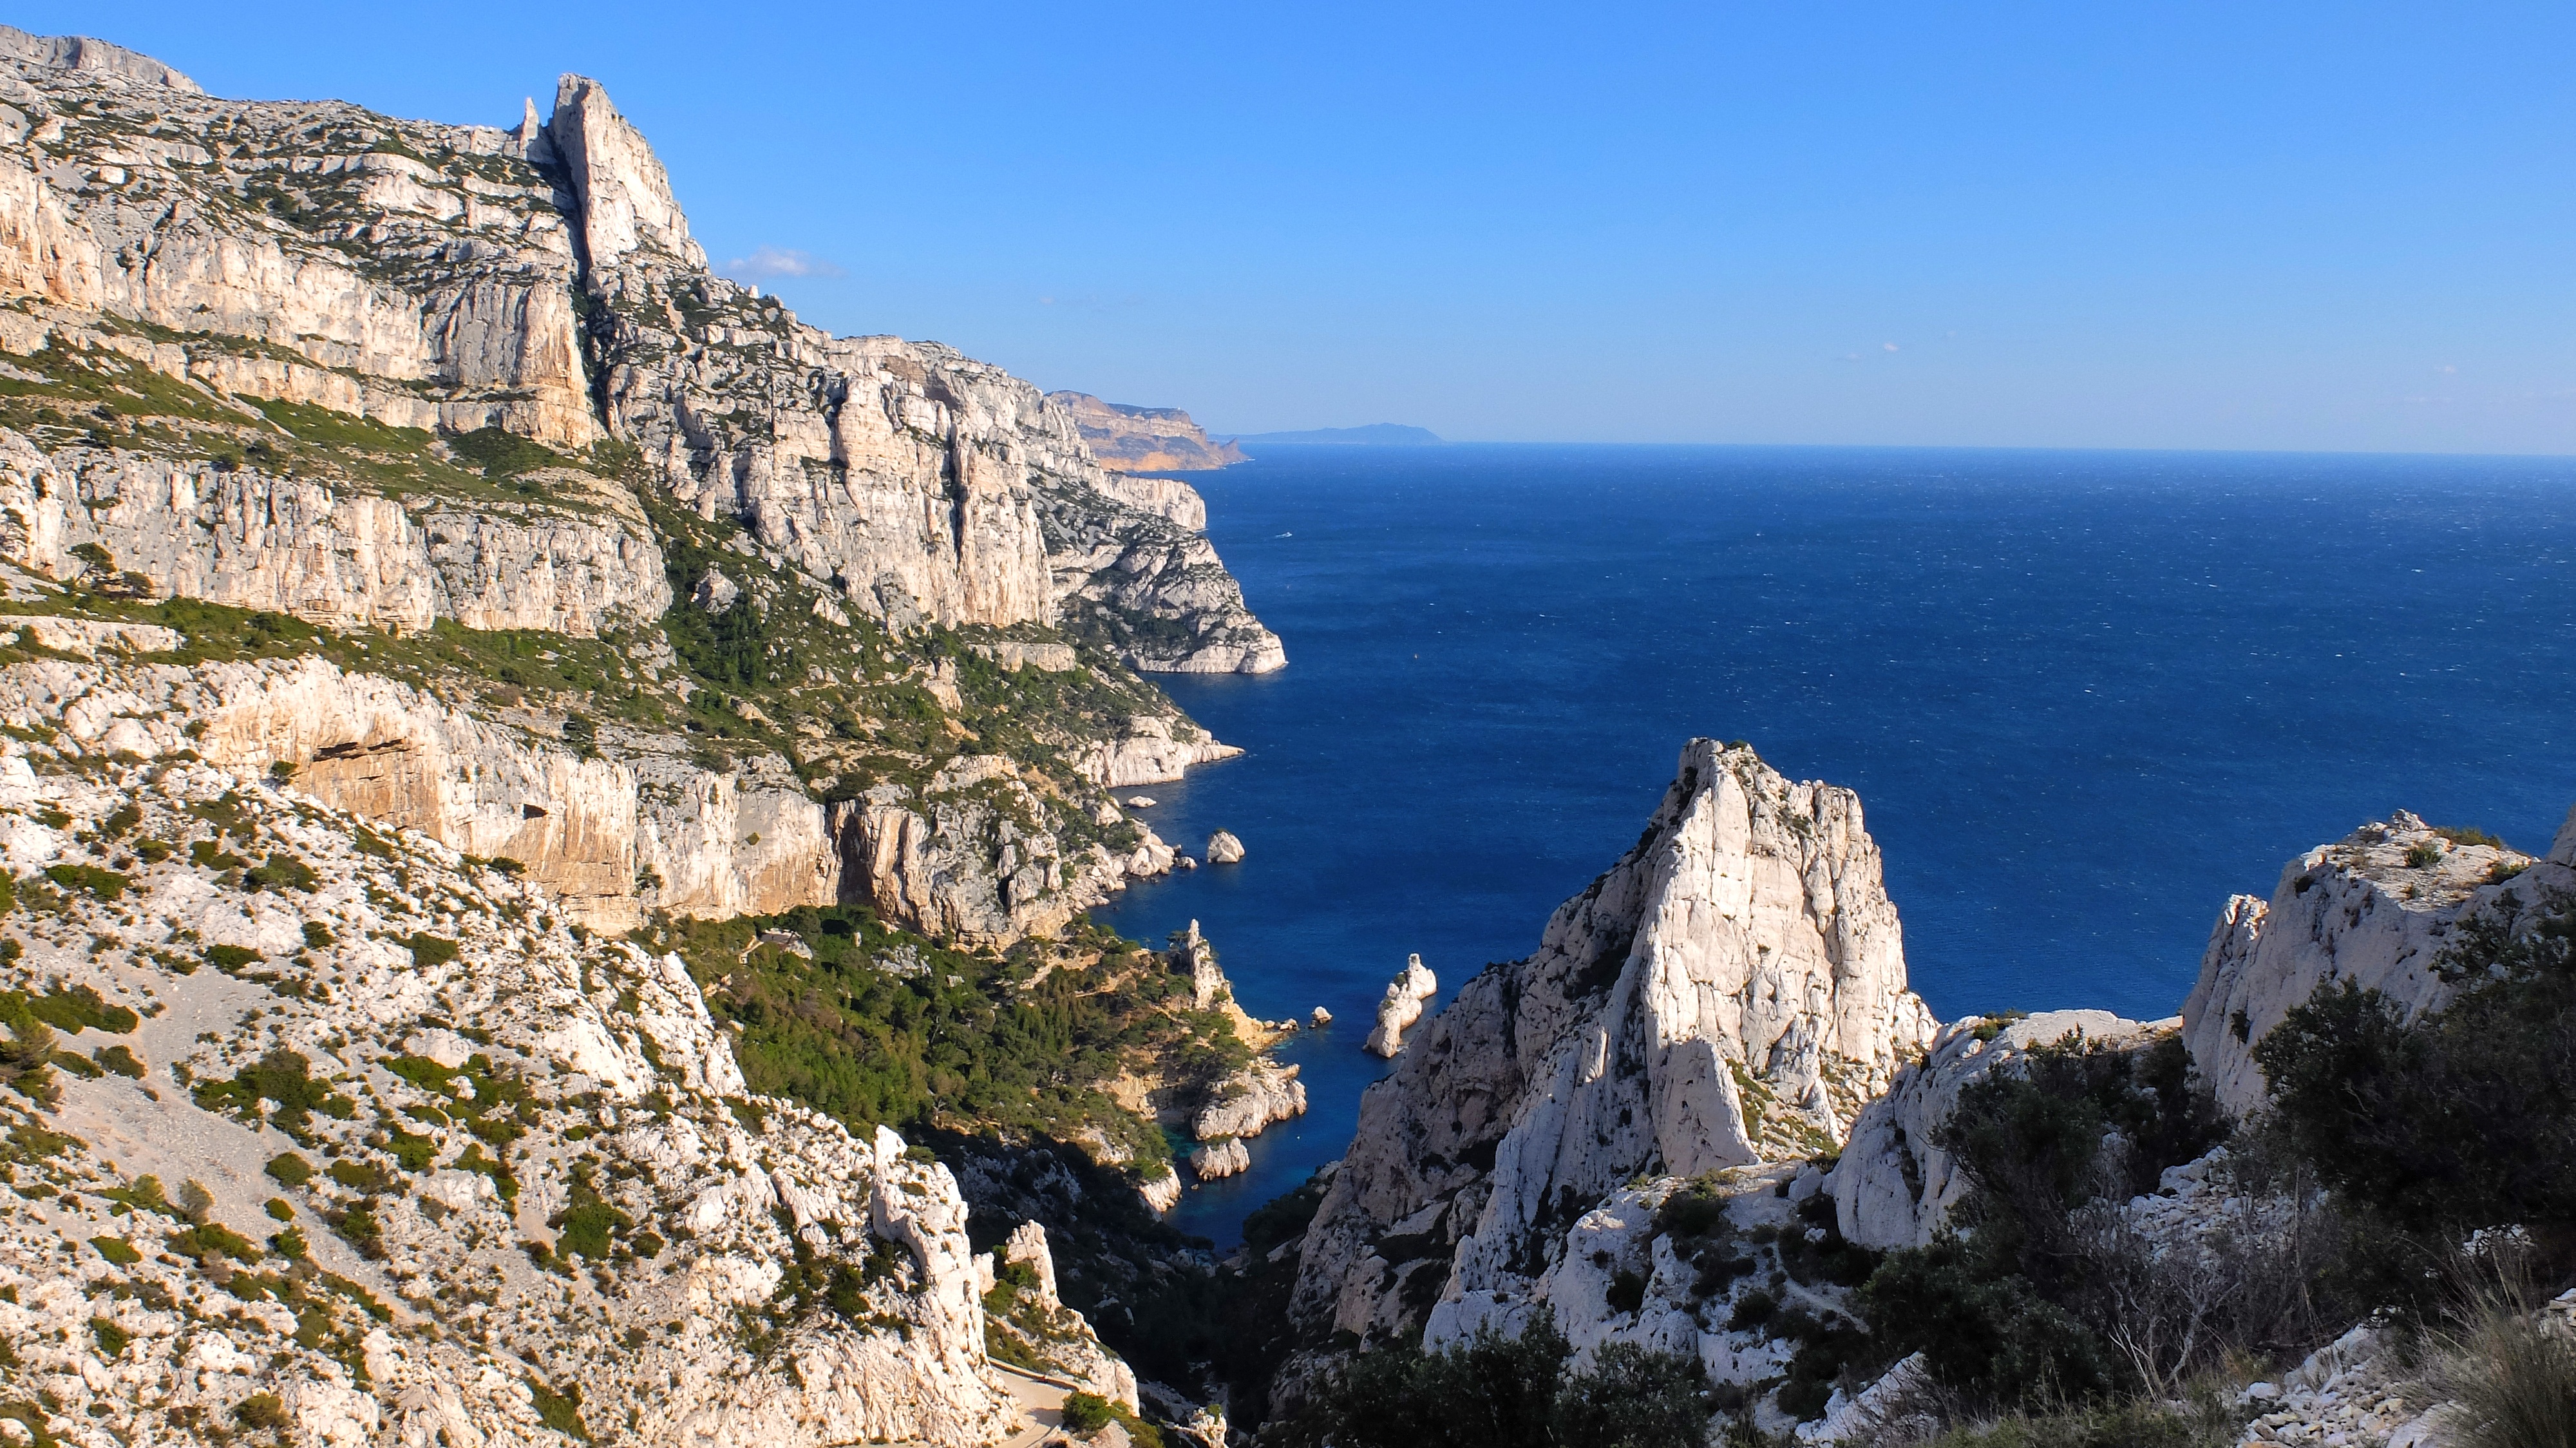
landscape, sea, coast, tree, rock, mountain, sky, formation, cliff, mediterranean, bay, stack, tourism, terrain, national park, escarpment, marseille, cape, klippe, calanque, cassis, promontory, mount scenery